E.S. Ready House

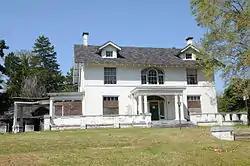

The E.S. Ready House, now currently known as the Ready-Moneymaker House, is a historic house at 929 Beech Street in Helena, Arkansas. It is a -story brick structure, designed by Charles L. Thompson and built in 1910 for E. S. Ready, a prominent Helena businessman. It is the only known Thompson design in Helena. The main facade is three bays wide, with a central entry sheltered by a single-story portico, which is supported by paired Doric columns and topped by a balcony with a low balustrade. Both the main entry and the balcony door are flanked by sidelight windows, and the main entry is topped by a fanlight window.